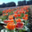
Label: tulip